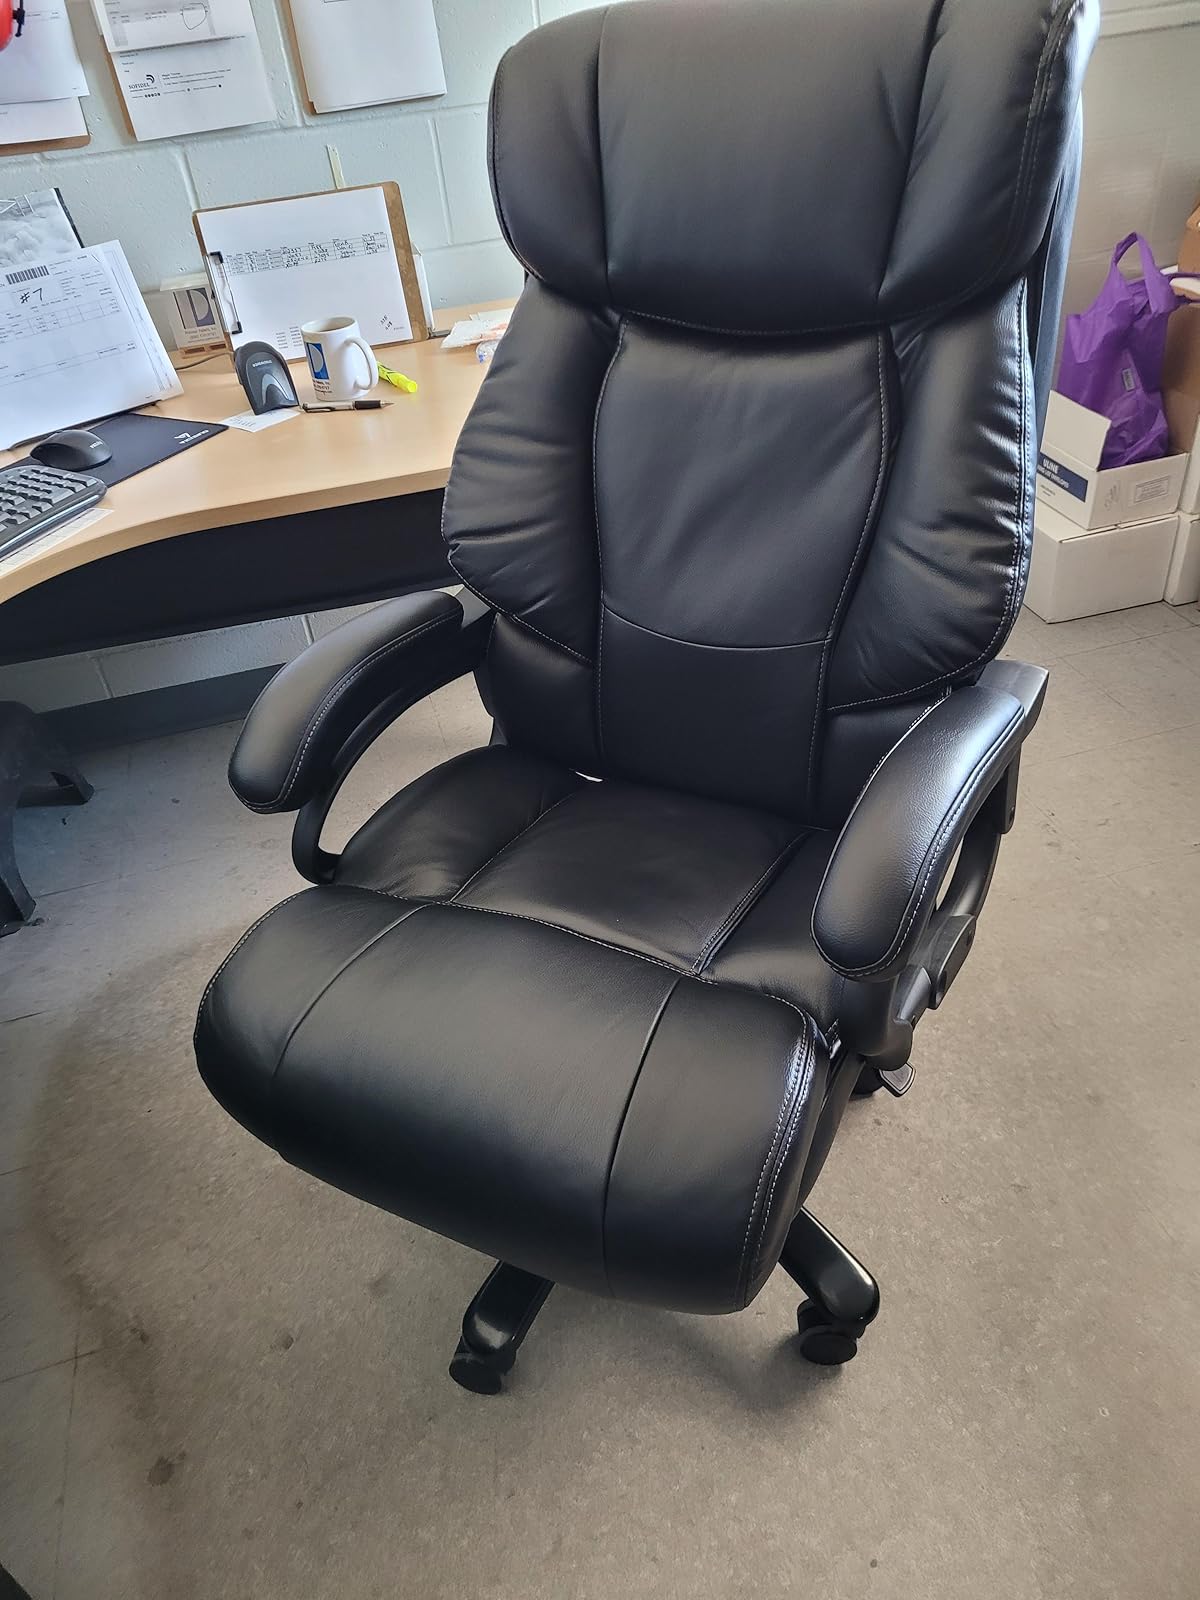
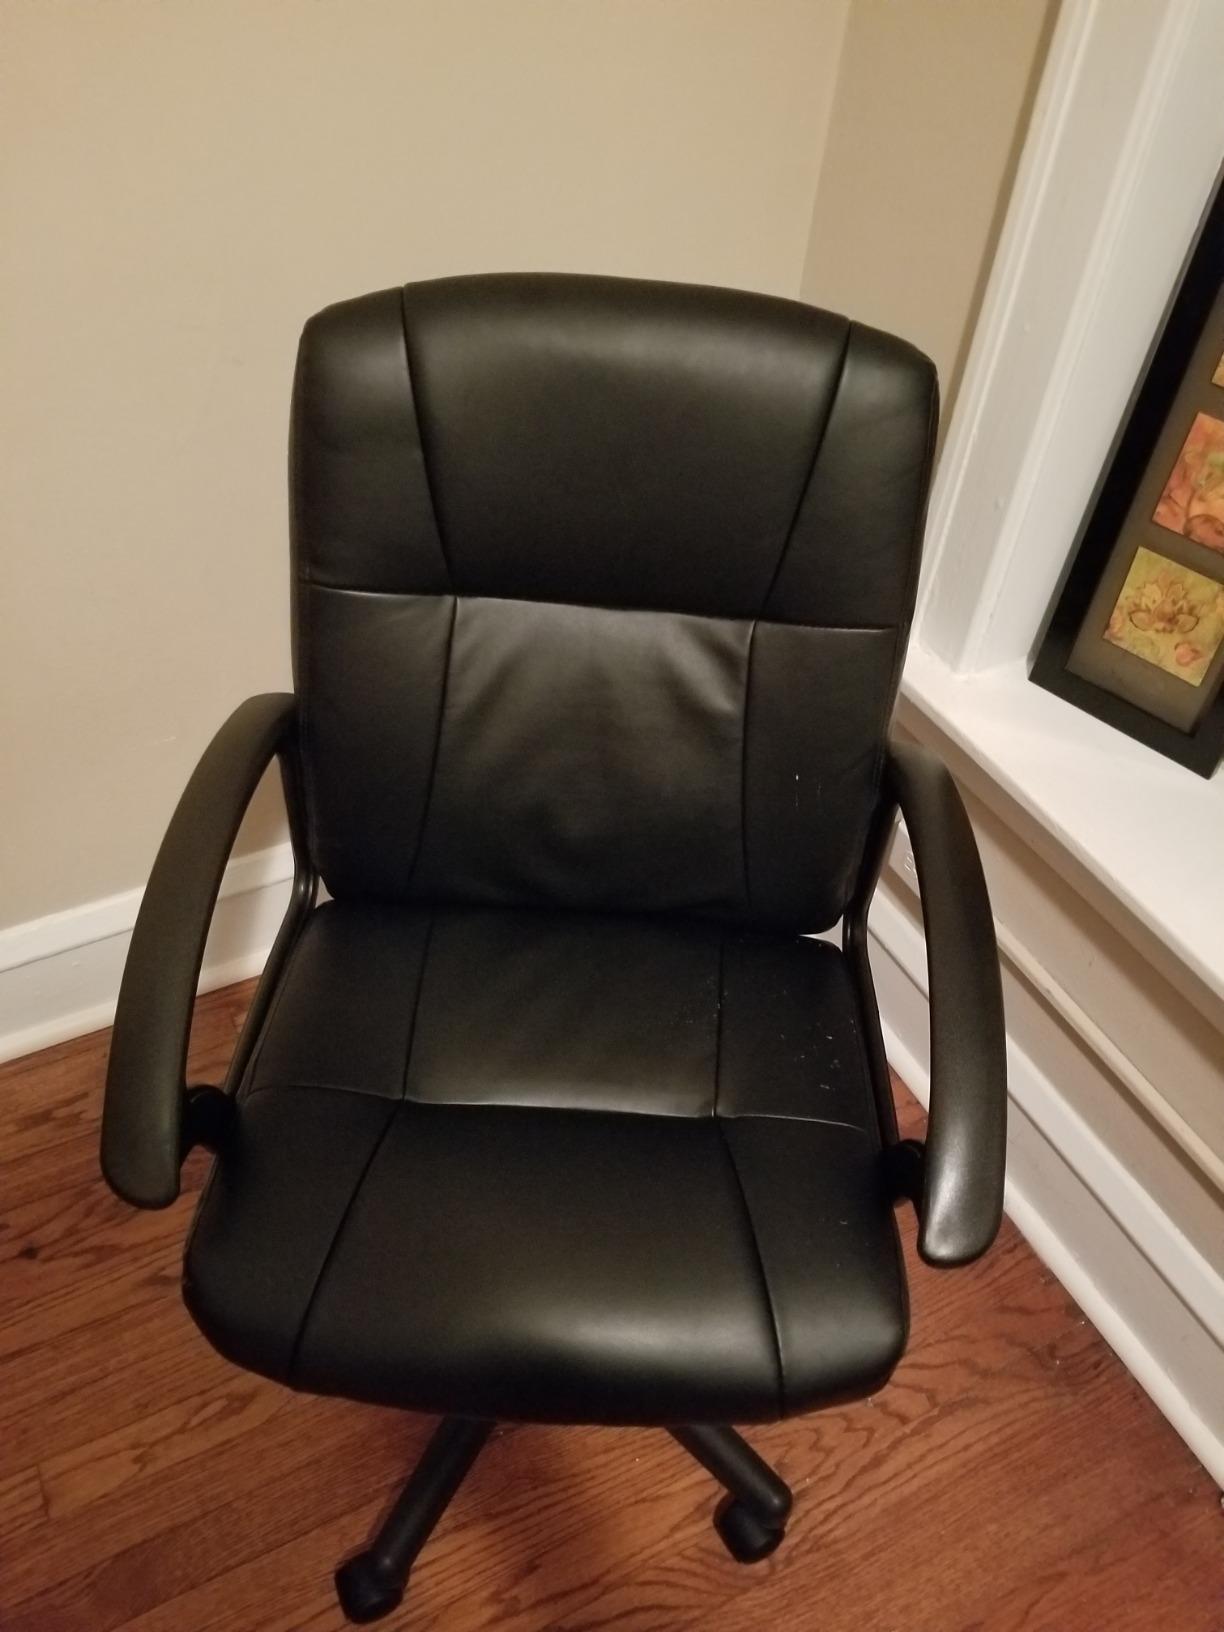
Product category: items_chair
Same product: no